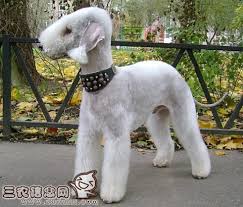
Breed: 214-n000033-Bedlington_terrier